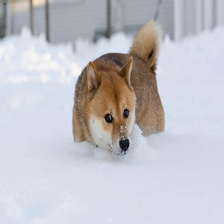
Species: dog
Breed: shiba inu